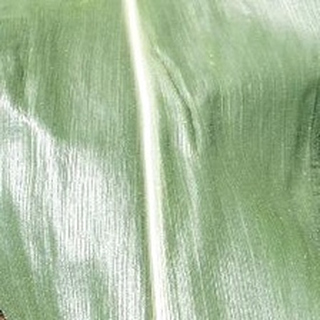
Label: healthy_corn